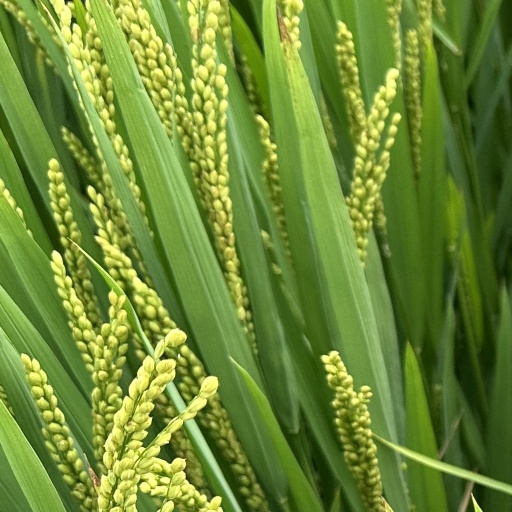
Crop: rice